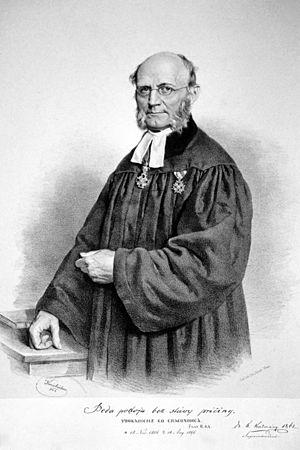
Karol Kuzmány, né le 16 novembre 1806 à Brezno et mort le 14 août 1866 à Horná Lehota, est un écrivain et journaliste slovaque. Il est entre 1863 et 1866 viceprésident de la Matica slovenská.